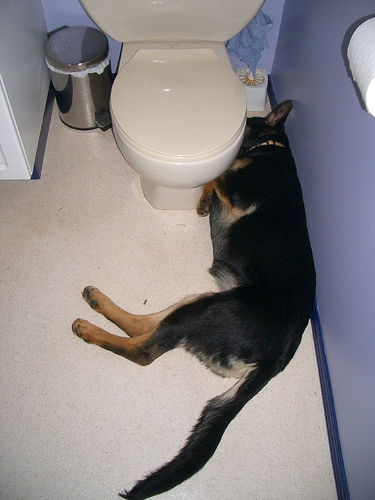
a big black dog sleeping by a toilet
A black dog is lying on the floor next to a toilet .
A dog lays on the floor in a bathroom with purple walls.
Small black and brown dog asleep between toilet and wall.
A dog laying next to a white toilet.